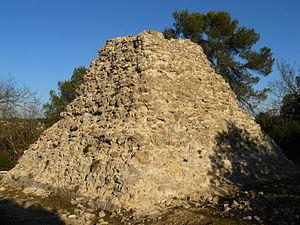
Tourves est une commune française située dans le département du Var, en région Provence-Alpes-Côte d'Azur.